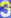
Number: 3